Suseema (film)

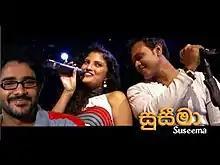
screen caption

Suseema is a 2011 Sri Lankan Sinhala-language musical romance film directed by Rohan Welivita through his teledrama by the same name and novel by Janaka Ratnayake. The film produced by ASP Liyanage for Fine Vision Films. It stars Suraj Mapa and Paboda Sandeepani in lead roles along with Saranga Disasekara and Robin Fernando. Music composed by Nimal Mendis. The film was filmed by latest B2 HD camera with AVC-Intra recording format, which handled by Sumedha Liyanage, the cinematographer of the project. It is the 1165th Sri Lankan film in the Sinhala cinema.